Kingdom of Scotland

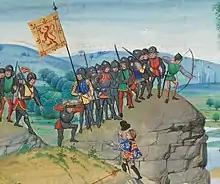
Scottish soldiers in the period of the Hundred Years' War, detail from an edition of Froissart's Chronicles

The widespread belief in the limited intellectual and moral capacity of women, vied with a desire, intensified after the Reformation, for women to take personal moral responsibility, particularly as wives and mothers. In Protestantism this necessitated an ability to learn and understand the catechism and even to be able to independently read the Bible, but most commentators, even those that tended to encourage the education of girls, thought they should not receive the same academic education as boys. In the lower ranks of society, they benefited from the expansion of the parish schools system that took place after the Reformation, but were usually outnumbered by boys, often taught separately, for a shorter time and to a lower level. They were frequently taught reading, sewing and knitting, but not writing. Female illiteracy rates based on signatures among female servants were around 90 percent, from the late 17th to the early 18th centuries and perhaps 85 percent for women of all ranks by 1750, compared with 35 per cent for men. Among the nobility there were many educated and cultured women, of which Mary, Queen of Scots is the most obvious example.